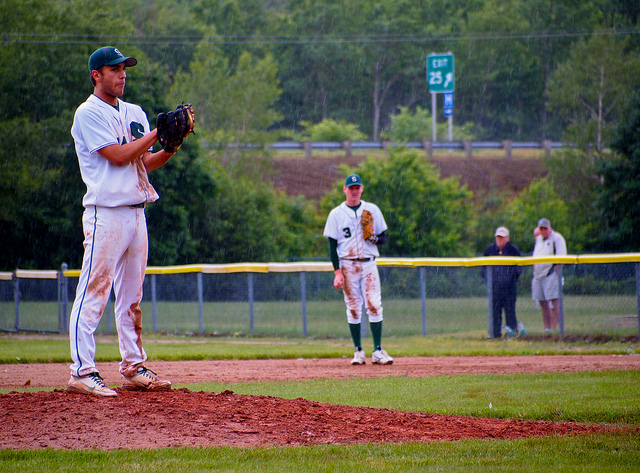
user: Given an image and a question. Answer the question in a short answer. Question: What is the name of the object a baseball player wears on their hand to catch a baseball? Short Answer:
assistant: glove